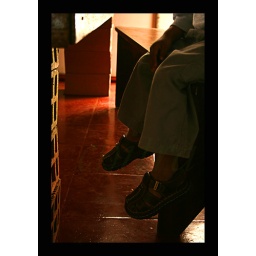
&lt;b&gt;I love young dangly feet. :)This is my son sitting at the breakfast nook at the home-stay in Madikeri, Coorg.&lt;/b&gt;.